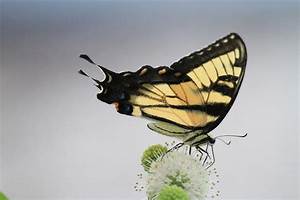
Label: farfalla